Mel Carnahan

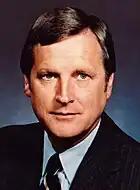
Carnahan's official portrait as state treasurer in 1981

During his tenure, Carnahan voted in favor of a motion to increase the state's sales tax to 3% and voted against a measure requiring tax increases to be conducted via a public vote. Carnahan served as a Judiciary Committee member, during which the committee moved to pass a conflict-of-interest law requiring any official to report any interests in a bill before voting on it. As majority leader, Carnahan was able to help advance a bill banning racial discrimination in public areas; this bill was later signed into law by Governor Warren E. Hearnes. Carnahan also sponsored a bill to prevent employers from discriminatory hiring practices.